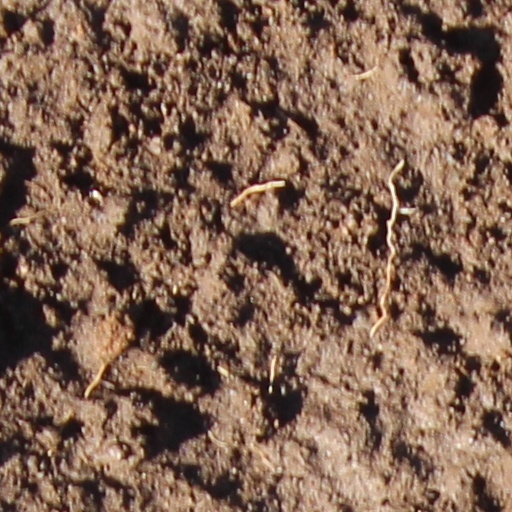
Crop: wheat